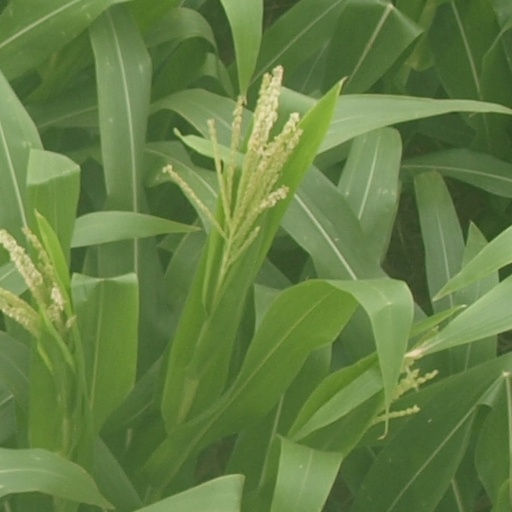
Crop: maize; corn